Answer in natural language. Considering the relative positions, where is green threecushion sofa with respect to Doorway? Choose between the following options: above or below
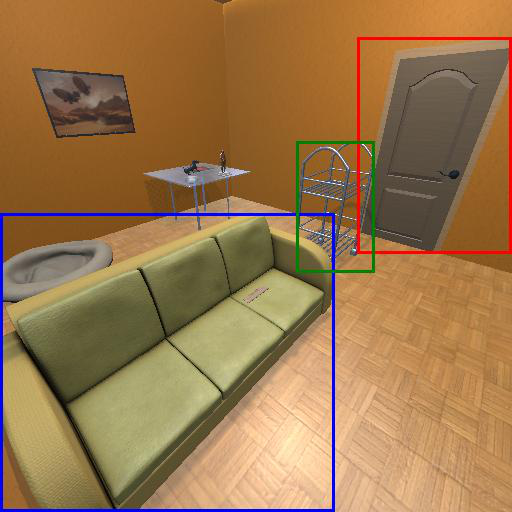
<answer>below</answer>